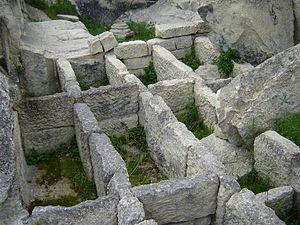
Le site de Perperikon, à 15 km de Kardjali, dans la partie orientale des Rhodopes, au Sud-Est de la Bulgarie, est une cité antique de Thrace, construite dans la roche, à environ 470 mètres d'altitude, et citée par Hérodote.